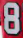
Number: 8